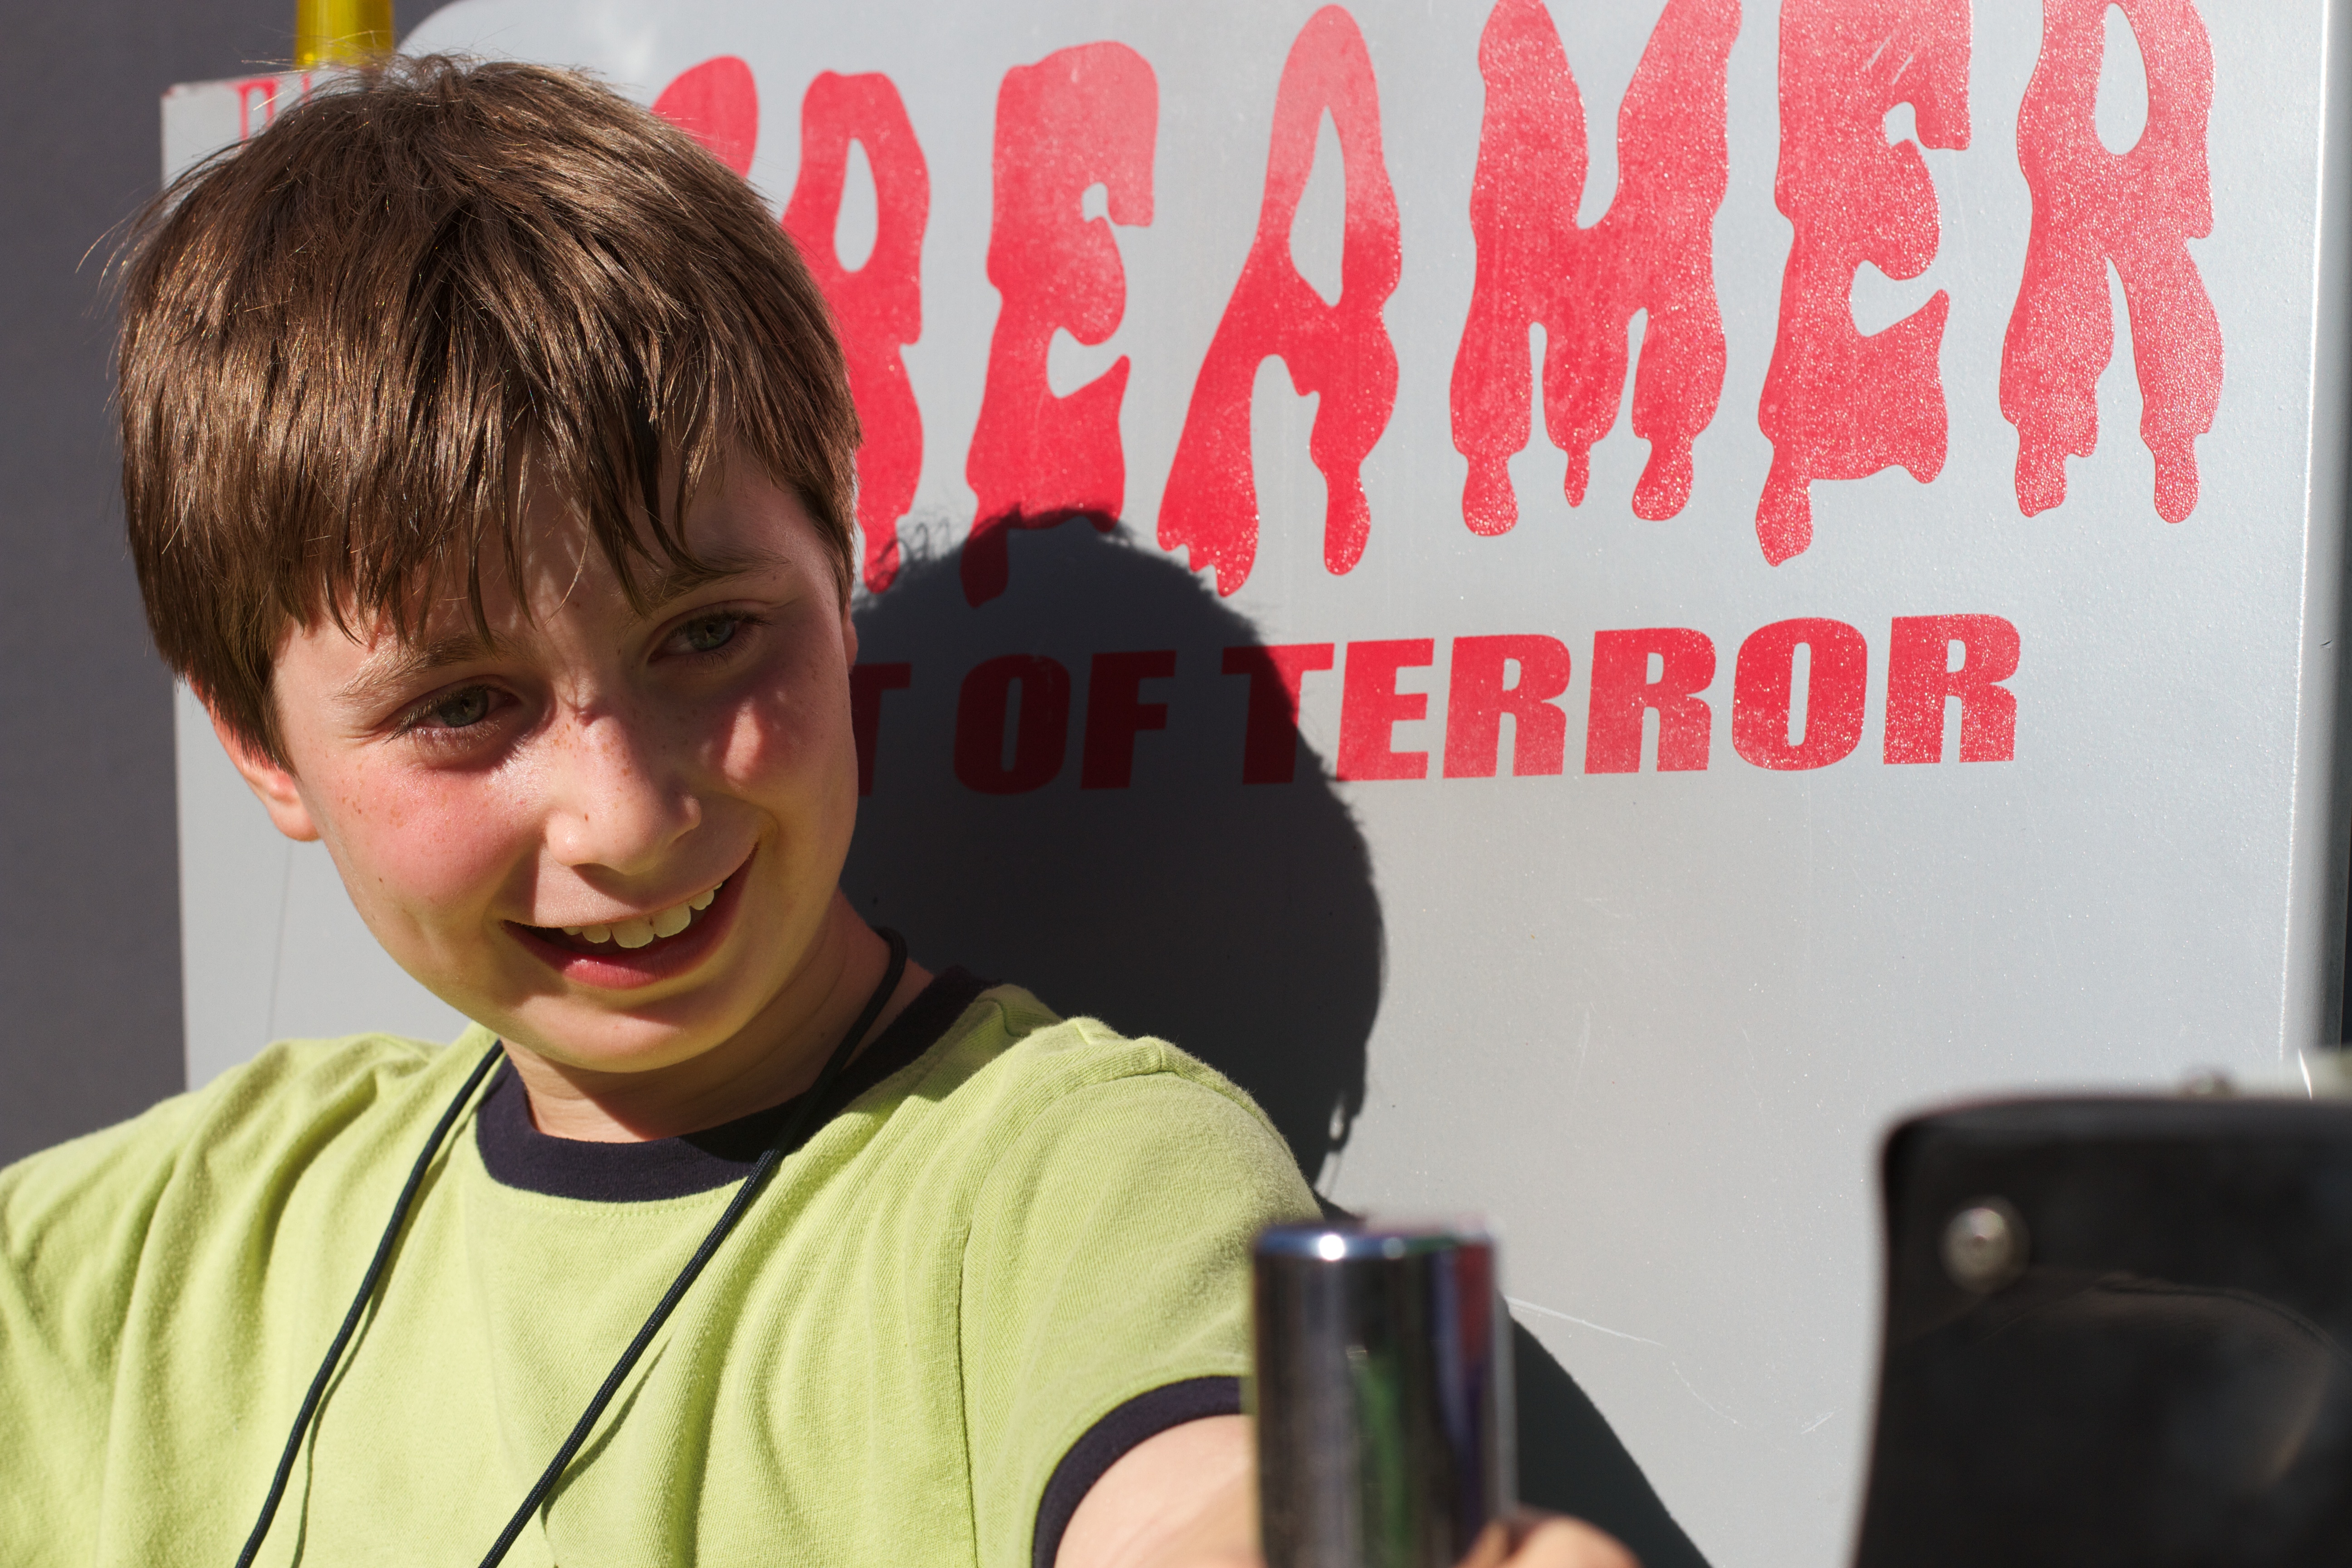
person, youth, child, education, cool image